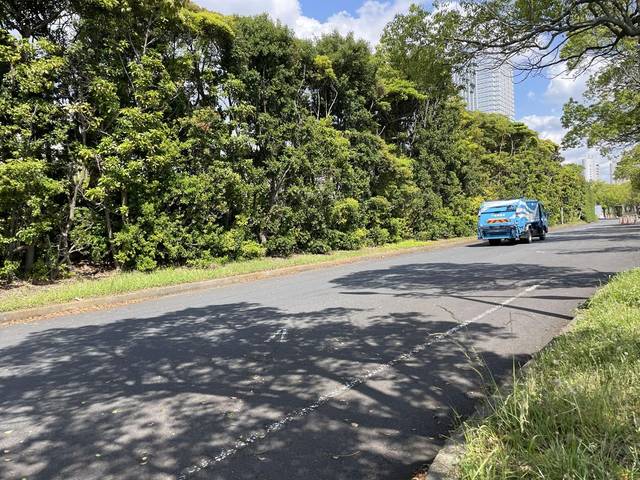
Region: Japan
Coordinates: 35.65, 140.033